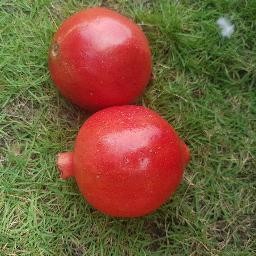
Fruit: Pomegranate
Quality: Good